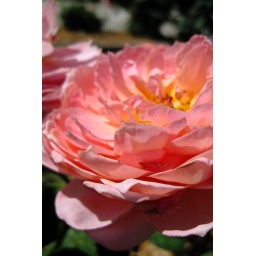
roses at the rose garden on the Ringling estate in Sarasota, FL